Embraer EMB 312 Tucano

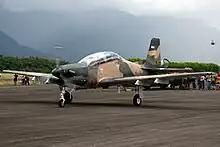
Honduran AT-27 at Hector C. Moncada Air Base

Following a world trend towards the replacement of jet trainers with lower-cost, turboprop trainers, in July 1990 the French Air Force initially ordered 80 slightly modified variants, designated as the EMB-312F. The two-year-long negotiation deal was an offset for 36 AS365s and 16 AS350s bought by the Brazilian Army and 30 AS355 Ecureuils for the Brazilian Navy. Two preproduction aircraft were built for a year-long evaluation process at the General Directorate for Armament, the first preproduction EMB-312F flew in April 1993. The model had a ventral airbrake and a French COMM system. The total number of aircraft ordered was reduced to 50, with commissioning of the first production model taking place in 1995. The aircraft were based in Salon-de-Provence, replacing the Fouga Magister which had provided training for Air Force students for nearly 40 years. Following the type's introduction, the Air Force training scheme began with the Epsilon, continued on the Tucano and culminated with the Alpha Jet for lead-in fighter training. After 15 years in service, the French Tucano fleet was withdrawn on 22 July 2009, despite the fact that most aircraft had only reached half of their potential operational life.